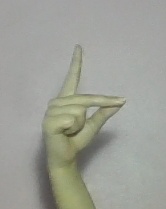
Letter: ta